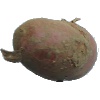
Label: Potato Red 1